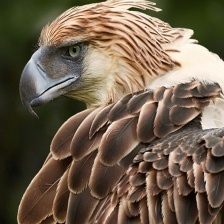
Species: PHILIPPINE EAGLE
Scientific name: PITHECOPHAGA JEFFERYI